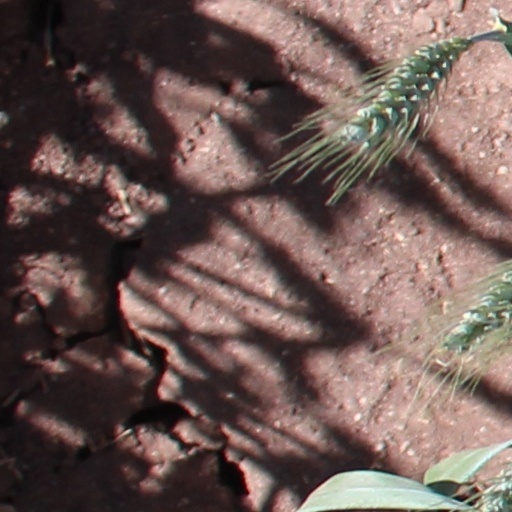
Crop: wheat